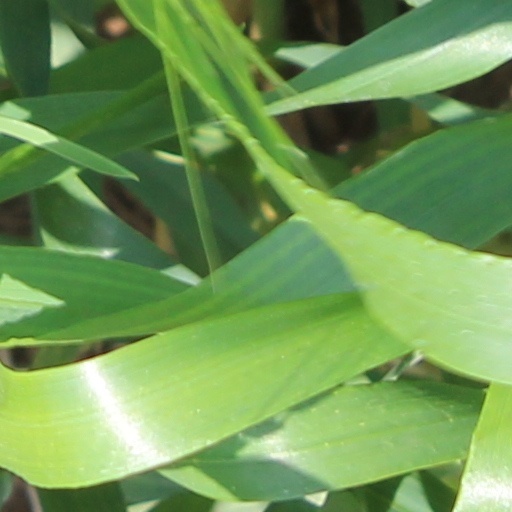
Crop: wheat